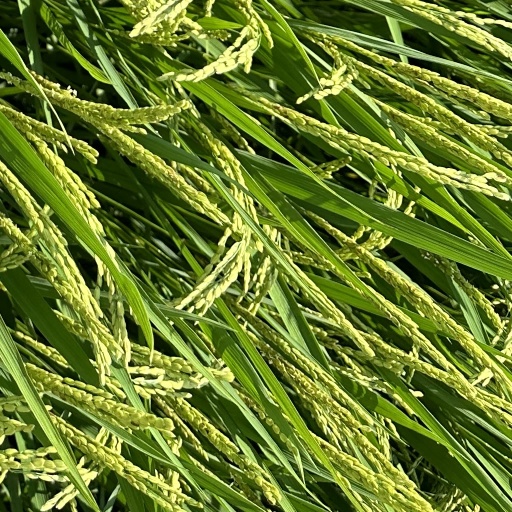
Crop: rice